Yonaguni

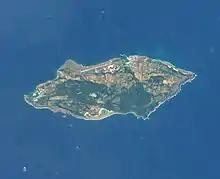
Yonaguni from space, April 2014

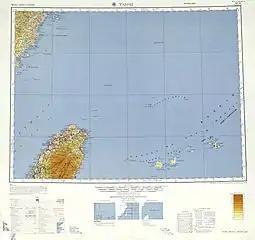
Map including Yonaguni (labeled as YONAGUNI-SHIMA) from the International Map of the World (1954)

Yonaguni, more specifically Cape Irizaki at the western tip of the island, is the westernmost point of Japan. The island is situated in the middle of the Yonaguni Depression, a relatively deep gap in the Ryukyu arc, where the warm Kuroshio Current enters the East China Sea from the Philippine Sea.